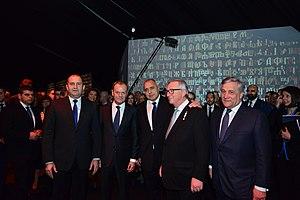
Les relations entre la Bulgarie et l'Union européenne sont des relations verticales impliquant l'organisation supranationale et un de ses États membres.